Catholic Church and homosexuality

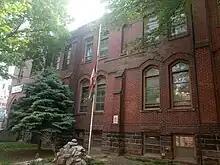
Toronto Catholic school flying pride flag for June

In the late 20th century, the Church has responded to gay rights movements by reiterating its condemnation of homosexuality while acknowledging the existence of gay people. In January 1976, the Congregation of the Doctrine of the Faith under Pope Paul VI published "Persona Humana", which codified the teaching against all extra-marital sex, including gay sex. The document stated that acceptance of homosexual activity runs counter to the church's teaching and morality. It drew a distinction between people who were homosexual because of "a false education," "a bad example" or other causes it described as "not incurable," and a "pathological" condition which was "incurable." However, it criticized those who argued that innate homosexuality justified same-sex sexual activity within loving relationships, and stated that the Bible condemned homosexual activity as depraved, "intrinsically disordered," never to be approved, and a consequence of rejecting God.